Vernon Plaza Theatre

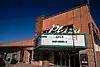
The Vernon Plaza Theatre

The Vernon Plaza Theatre, located in Vernon, Texas, first opened in 1953 as a state-of-the-art fully, modern movie house and was the first theater in Texas built to show 3-D movies. Constructed atop the ruins of the Vernon Opera House, the movie house has had several owners and in recent years fell into disrepair. Dallas artist Stephen Taylor began extensive renovations of the theater in 2004. In late 2006, author Mark Finn and his wife Cathy Day, along with Stephen Ray and spouse, Sahar Arafat-Ray, acquired and began operation of the old theater.